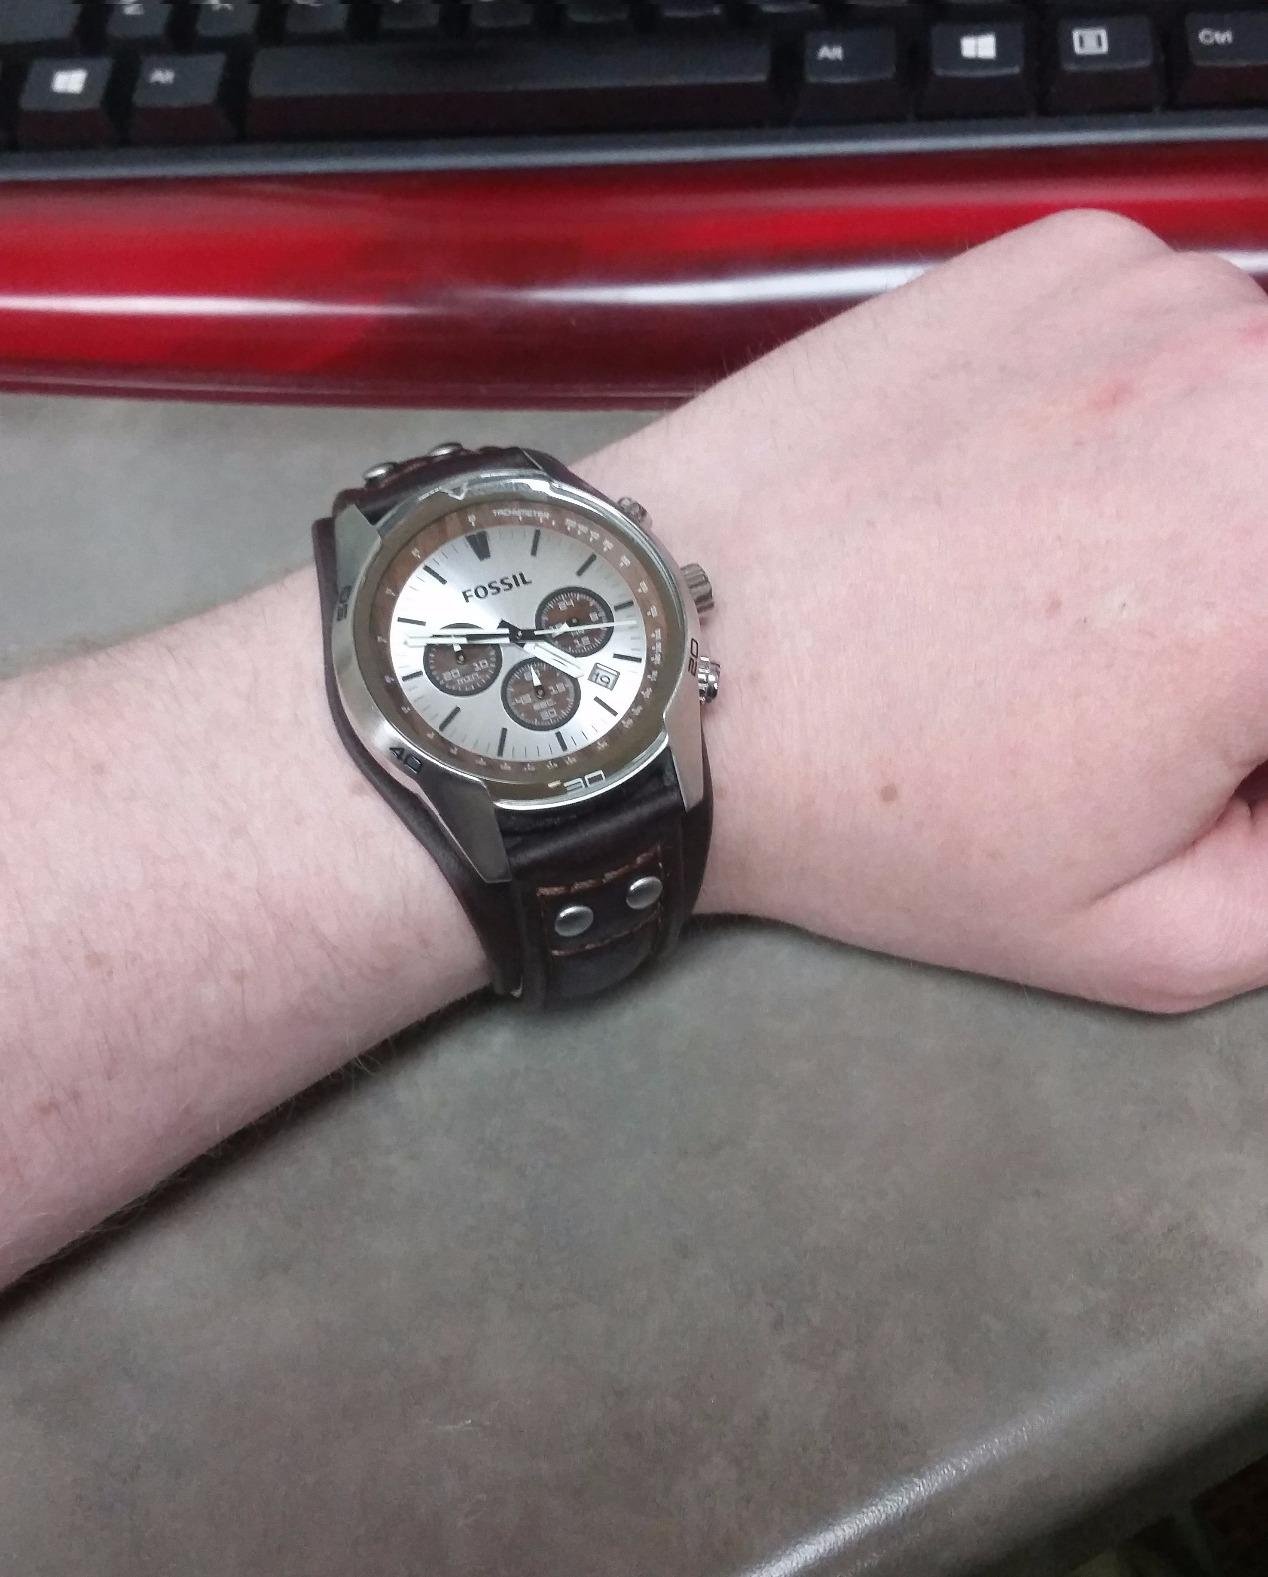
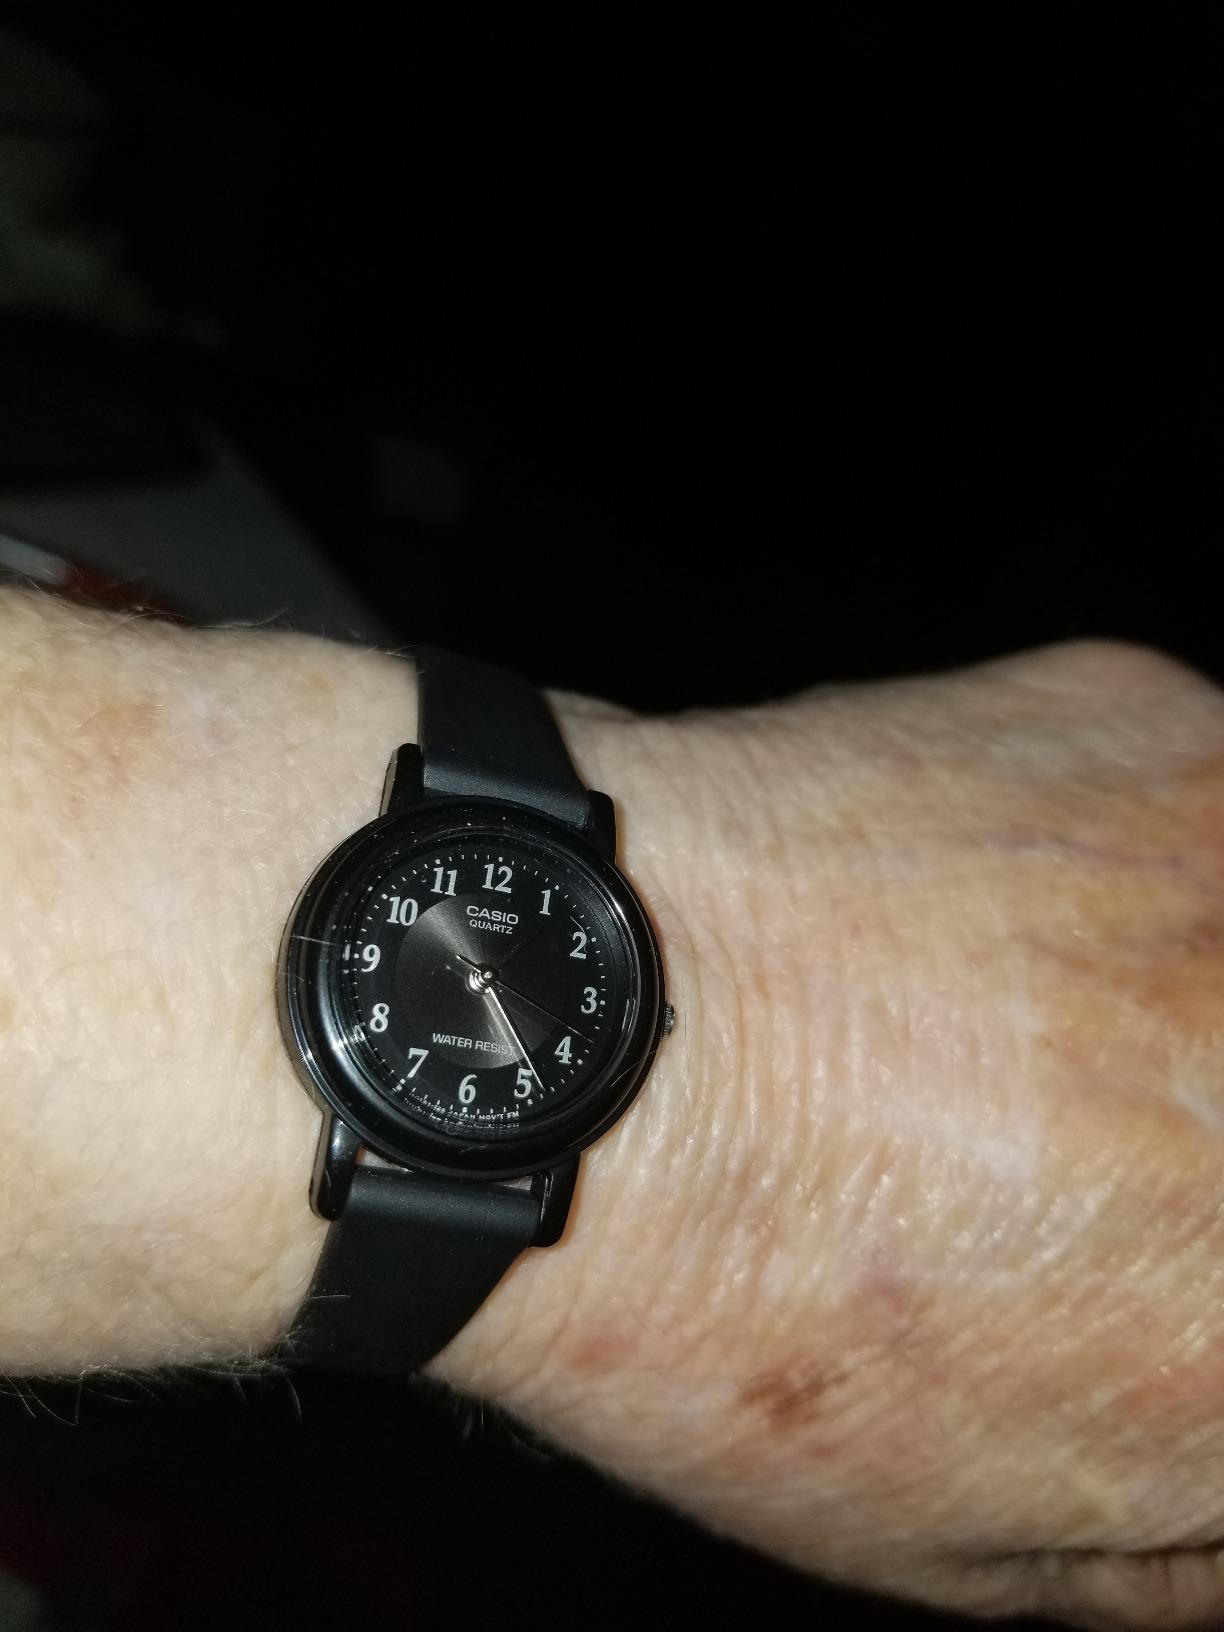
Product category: accessories_watch
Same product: no